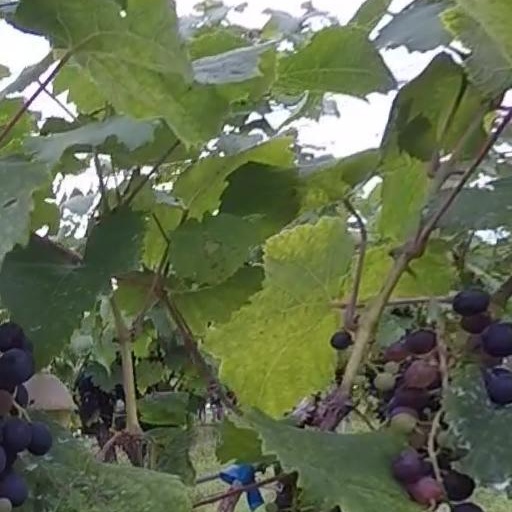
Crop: grape